Symbolist painting

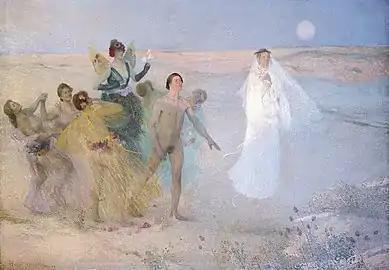
"Man between vice and virtue" (1892), by Henri Martin, Musée des Augustins, Toulouse

Georges de Feure was a painter, set designer and art dealer. His style was very decorativist and he devoted himself mainly to the production of theatrical posters. He developed a type of fashionable image of women that was very successful in the "belle époque". He was also an author of watercolors, which he exhibited at the Salon de la Rose+Croix.